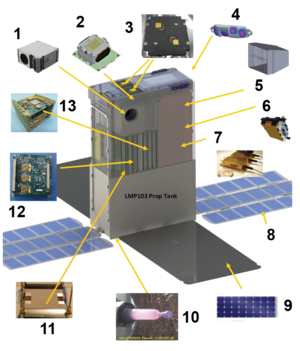
Lunar Flashlight CubeSat witthout labels
Lunar Flashlight est un nano-satellite de format CubeSat 6U sélectionné par la direction des missions habitées de la NASA. Le satellite développé conjointement par le Centre de vol spatial Marshall avec le Jet Propulsion Laboratory doit permettre d'évaluer le recours à des satellites miniaturisés pour des missions dans l'espace interplanétaire. Lunar Flashlight embarque un réflectomètre laser qui doit permettre d'établir une cartographie de l'eau présente dans la région du pôle sud de la Lune en mesurant l’absorption par la surface du rayonnement émis par 4 lasers. Le satellite doit être lancé dans le cadre du premier vol de la fusée Space Launch System planifié mi 2020. Il doit ensuite se placer sur une orbite lunaire fortement elliptique en utilisant sa propulsion chimique pour réaliser sa mission scientifique d'une durée de 2 mois.